Edmontosaurus regalis

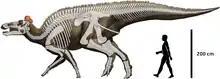
Reconstruction of "E. regalis"

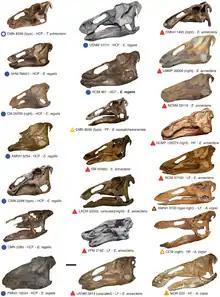
Most known complete "Edmontosaurus" skulls ("E. regalis" from left to upper middle)

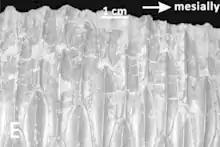
Close up of tooth crowns

In a 2011 study, Campione and Evans recorded data from all known edmontosaur skulls and used it to plot a morphometric graph, comparing variable features of the skull with skull size. Their results showed that within "Edmontosaurus regalis", many features previously used to classify additional species were directly correlated with skull size. Campione and Evans interpreted these results as strongly suggesting that the shape of "E. regalis" skulls changed dramatically as they grew. This has led to several apparent mistakes in past classification. The Campanian species "Thespesius edmontoni", previously considered a synonym of "E. annectens" because of its small size and skull shape, is more likely a subadult specimen of "E. regalis". In a 2014 study, researchers proposed that "E. regalis" reached maturity at 10-15 years of age. A preserved rhamphotheca present in specimen LACM 23502, housed in the Los Angeles County Museum, also indicates the beak of the related "Edmontosaurus annectens" was more hook-shaped and extensive than many illustrations in scientific and public media have previously depicted. Whether this was true of "E. regalis" as well is still unknown as of this time.